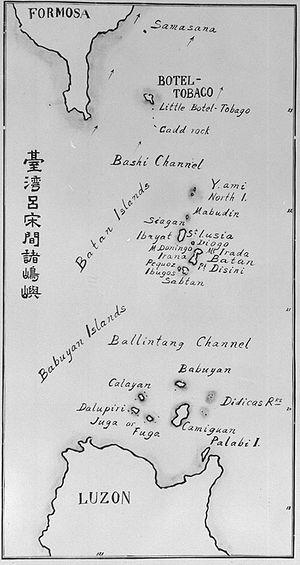
Le détroit de Luçon est un détroit de l'océan Pacifique entre les îles de Taïwan au nord et de Luçon, aux Philippines, au sud. Il marque le passage de la mer de Chine méridionale à l'ouest et la mer des Philippines à l'est.
Le canal de Bashi est une voie navigable située entre l'île Mavulis, appartenant aux Philippines, et l'île aux Orchidées de Taiwan. Il fait partie du détroit de Luçon, dans l'Océan Pacifique et se caractérise par des tempêtes lors de la saison des pluies, de juin à décembre.